Rojales

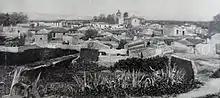

Rojales is a village in the province of Alicante and autonomous community of Valencia, Spain. The municipality covers an area of and as of 2011 had a population of 21,583 people.